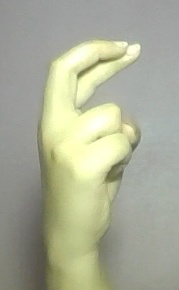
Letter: zay